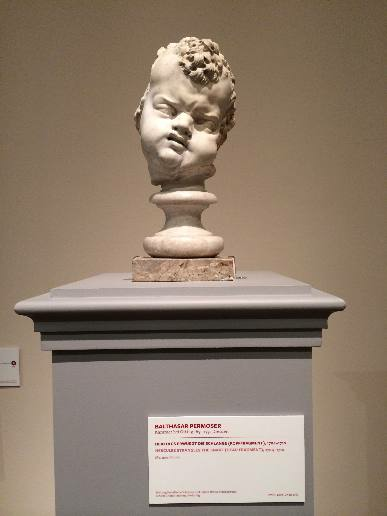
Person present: No